Tsugaru Expressway

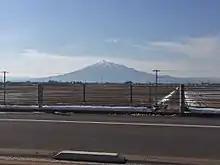
Mount Iwaki from the Tsugaru Expressway

The expressway's eastern terminus lies near the Namioka Interchange of the Tōhoku Expressway. A signaled intersection along National Route 7 separates the entrance to the Tōhoku Expressway from the Tsugaru Expressway. From this intersection, the expressway follows a northwestern heading out of the city limits of Aomori into Goshogawara. The expressway serves as a high-speed alternate to the main National Route 101 from National Route 7 to Goshogawara. When the expressway meets National Route 101, it instead serves as a bypass to the city, curving around heading north, west, and then south to meet its western terminus at another junction with National Route 101.